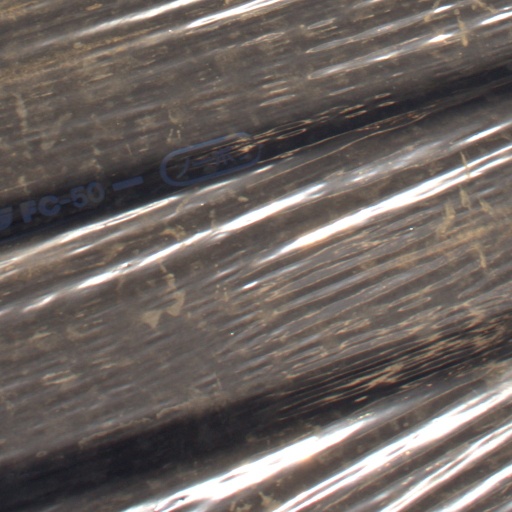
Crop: Jerusalem artichoke